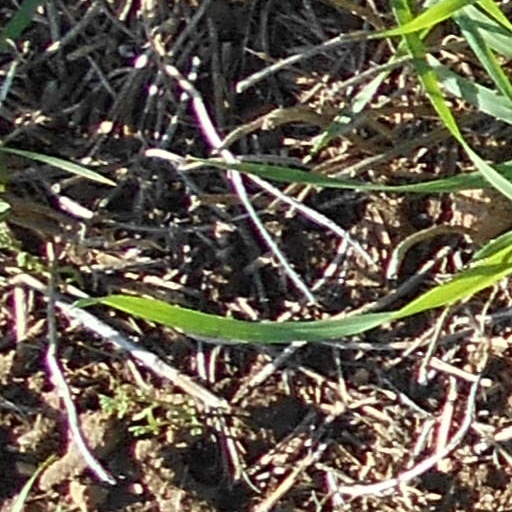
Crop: wheat